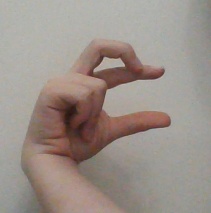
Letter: thal